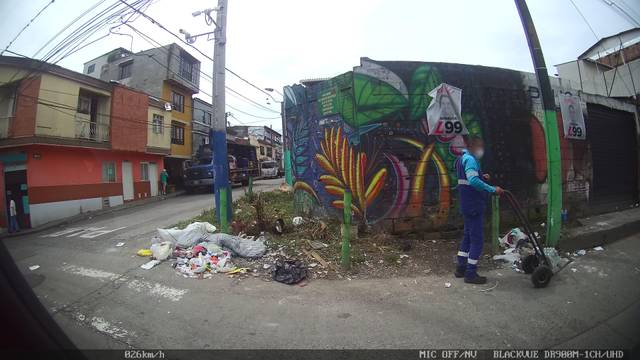
Region: Colombia
Coordinates: 4.811, -75.683